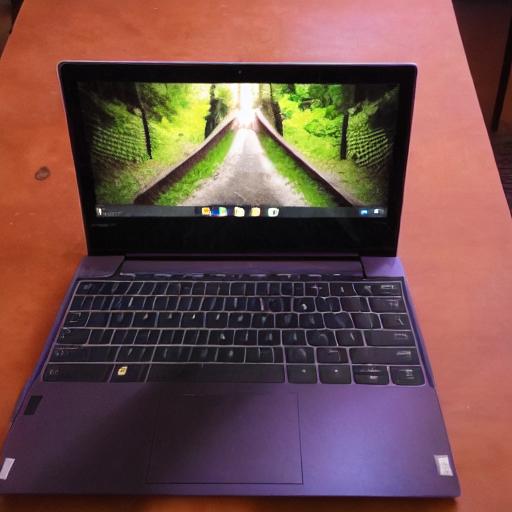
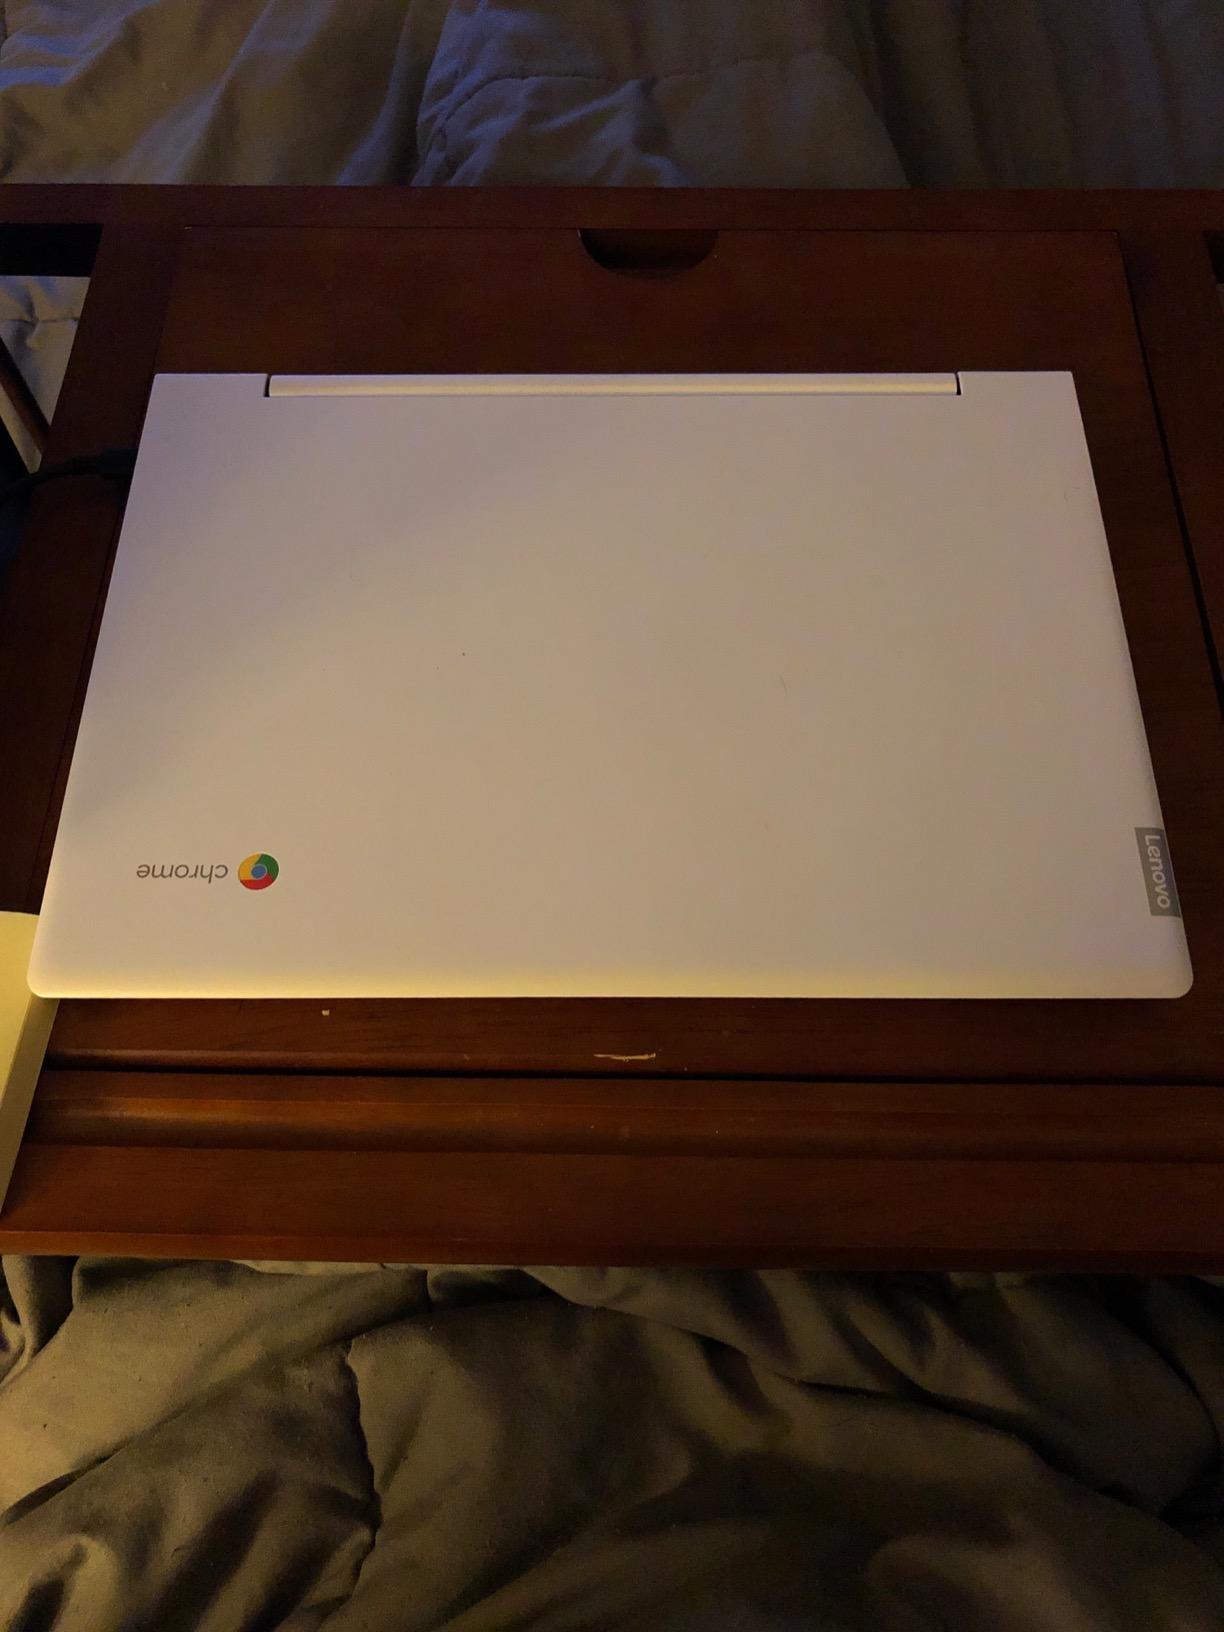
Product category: laptop
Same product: no